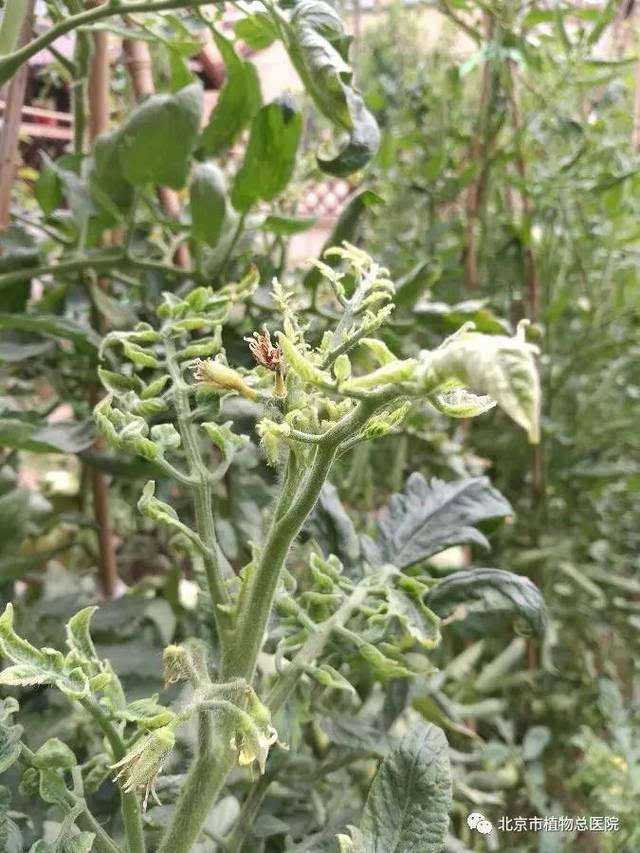
Plant: Tomato
Disease: tomato yellow leaf curl virus